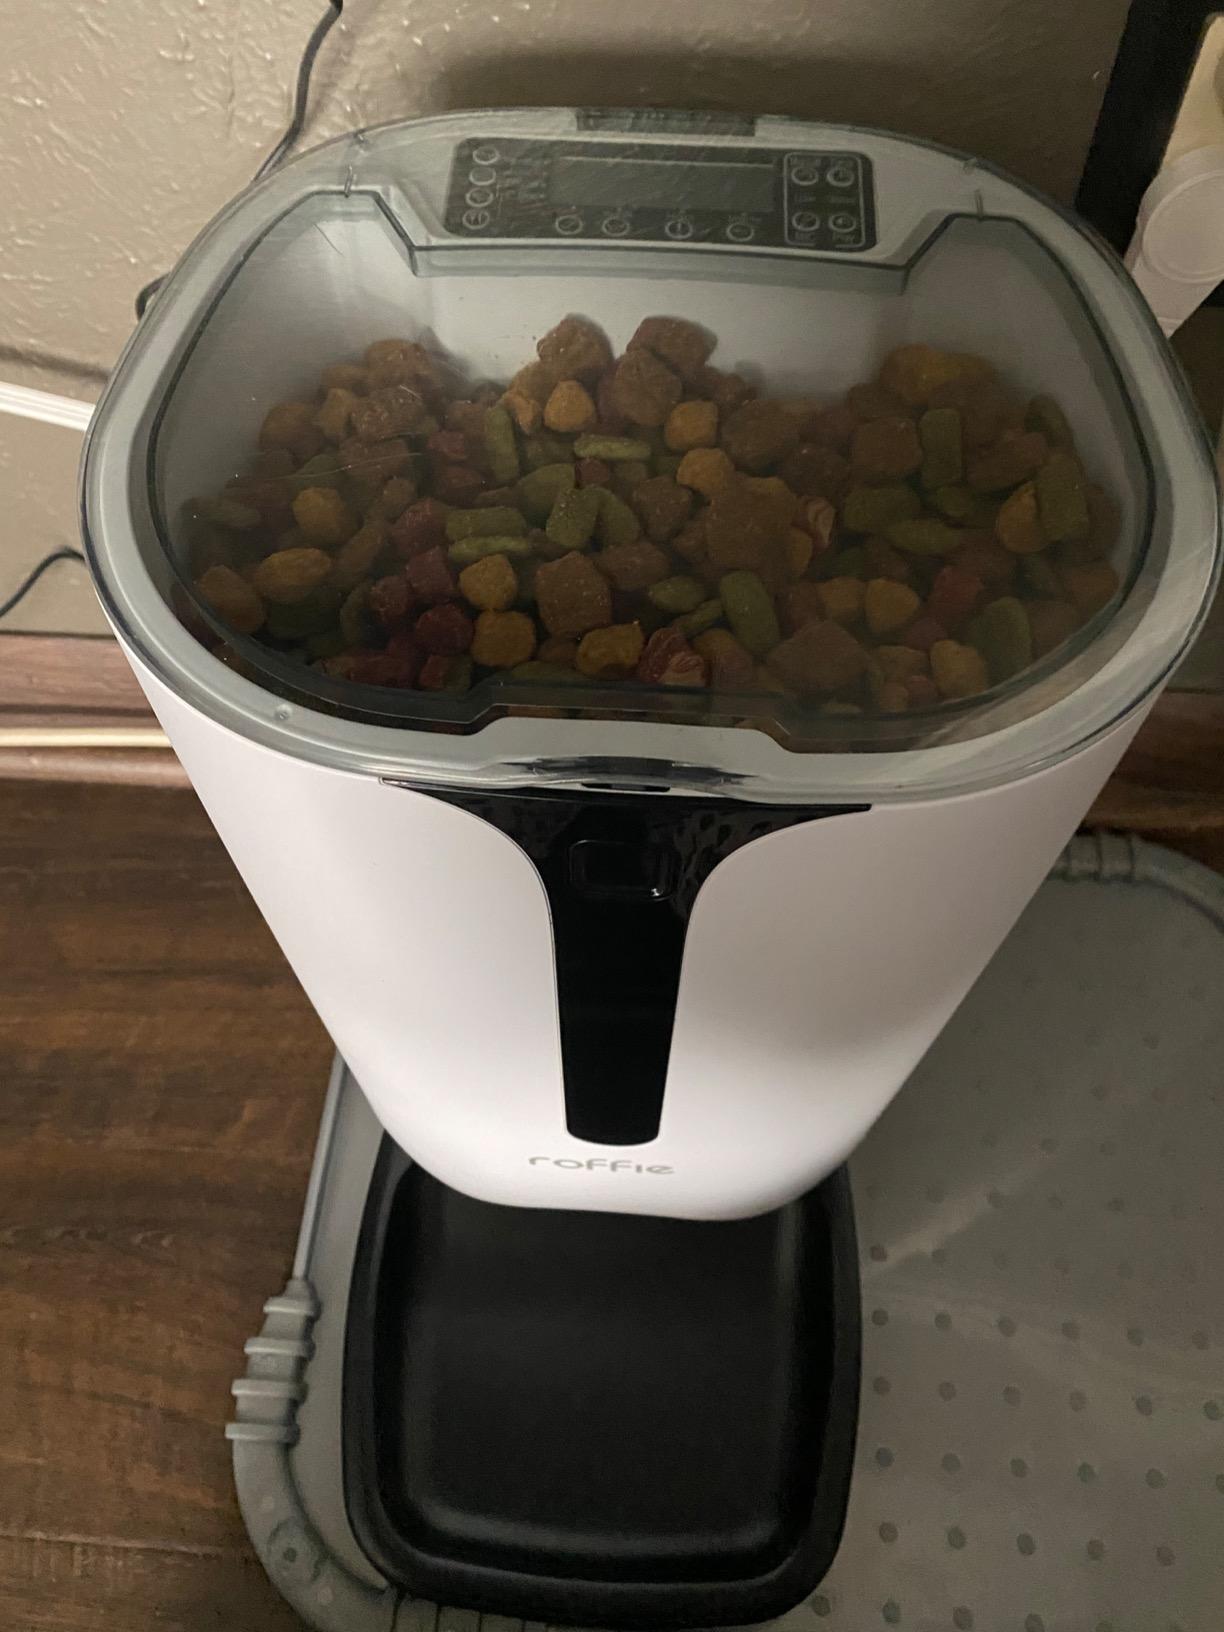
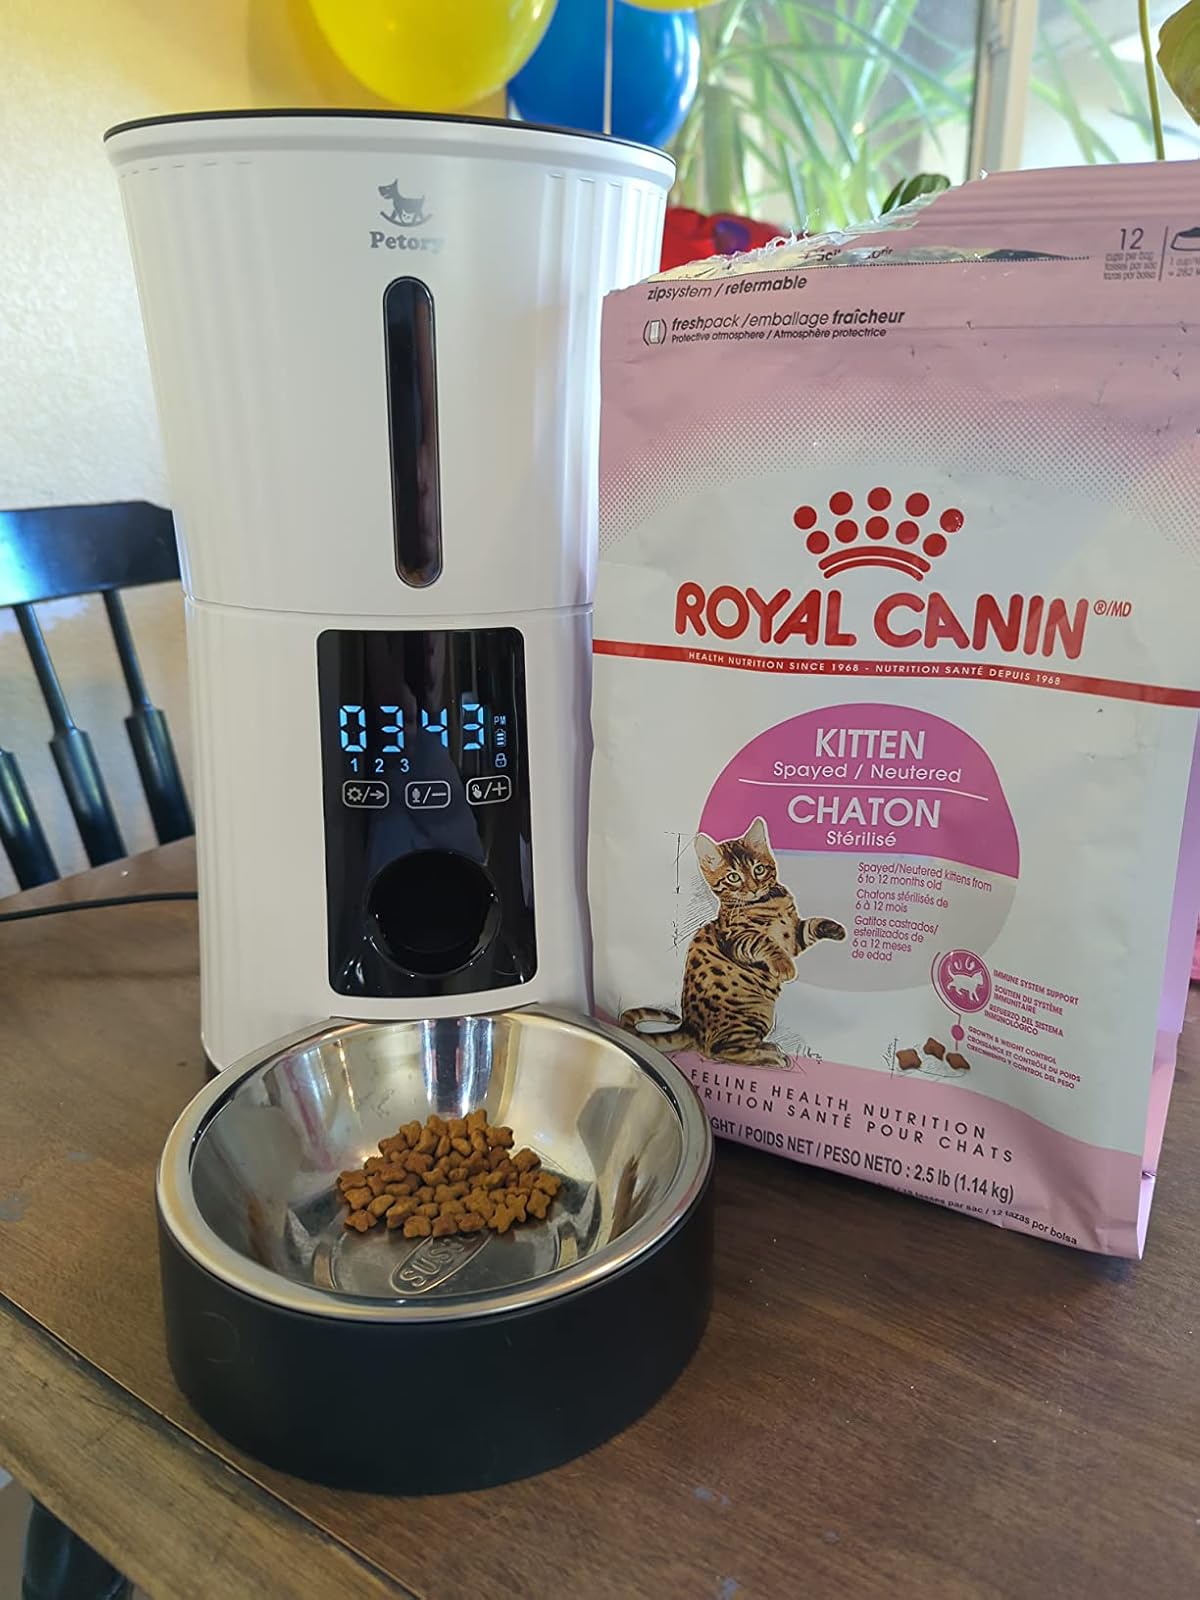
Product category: items_feeder
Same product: no